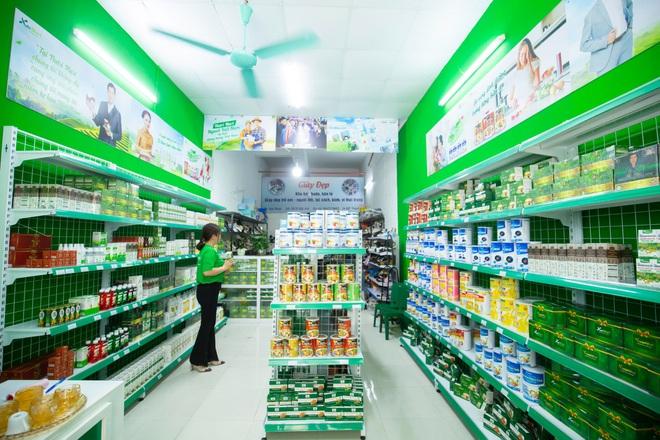
những bức tường của tiệm tạp hoá có màu xanh lá cây